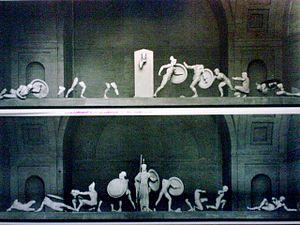
Les 2 frontons du temple d'Aphaia (haut
Troie est une cité disparue, à la fois historique et légendaire, située à l’entrée de l'Hellespont, non loin de la mer Égée, en Troade, qui correspond, dans l'actuelle Turquie, à Hissarlık.
Troie est une cité disparue, à la fois historique et légendaire, située à l’entrée de l'Hellespont, non loin de la mer Égée, en Troade, qui correspond, dans l'actuelle Turquie, à Hissarlık.
Égine est une île grecque du golfe Saronique, au sud-ouest d'Athènes. Ses habitants sont les Éginètes.
Égine est une île grecque du golfe Saronique, au sud-ouest d'Athènes. Ses habitants sont les Éginètes.
La Glyptothèque de Munich est un des musées de Munich, en Bavière. Située sur la place Royale, elle forme avec les Collections d'antiquités de l'État, auxquelles elle fait face, un complexe architectural et muséal.